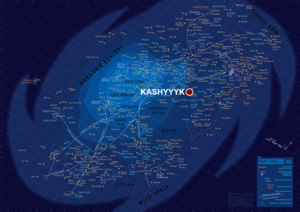
Localisation de Kashyyyk sur la carte Star Wars
Kashyyyk est une planète fictive de Star Wars. Elle a été créée en 1978 pour un téléfilm de l'univers étendu de Star Wars.